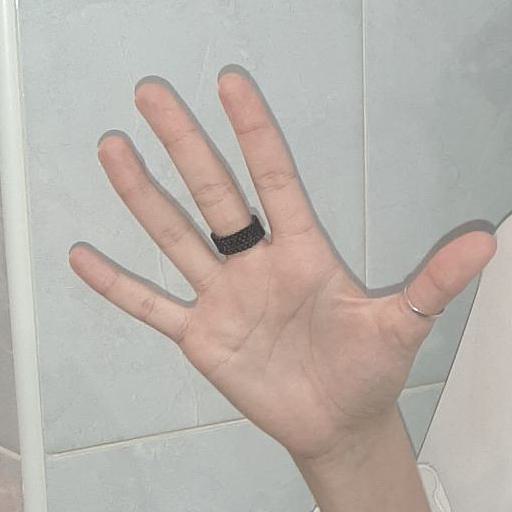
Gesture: palm